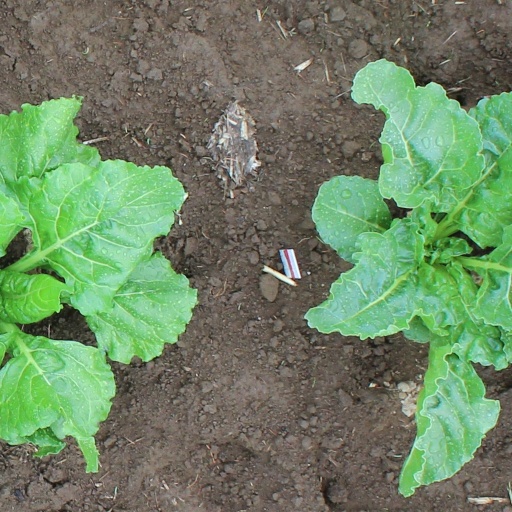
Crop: sugar beet